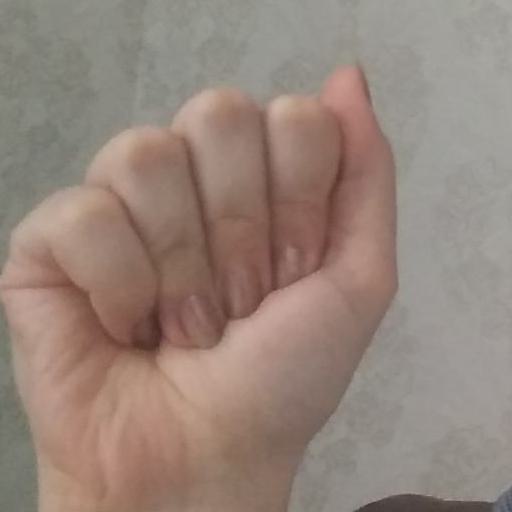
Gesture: fist